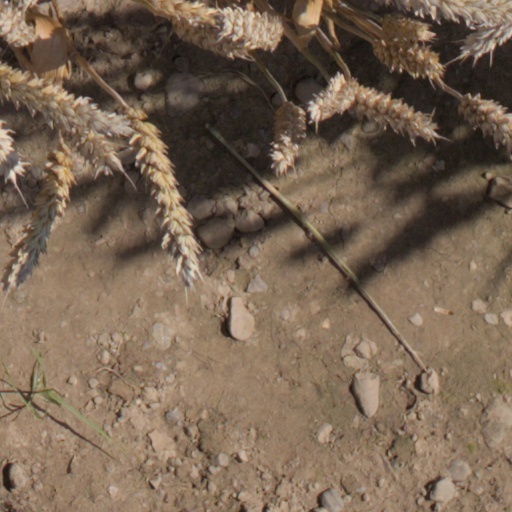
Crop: wheat